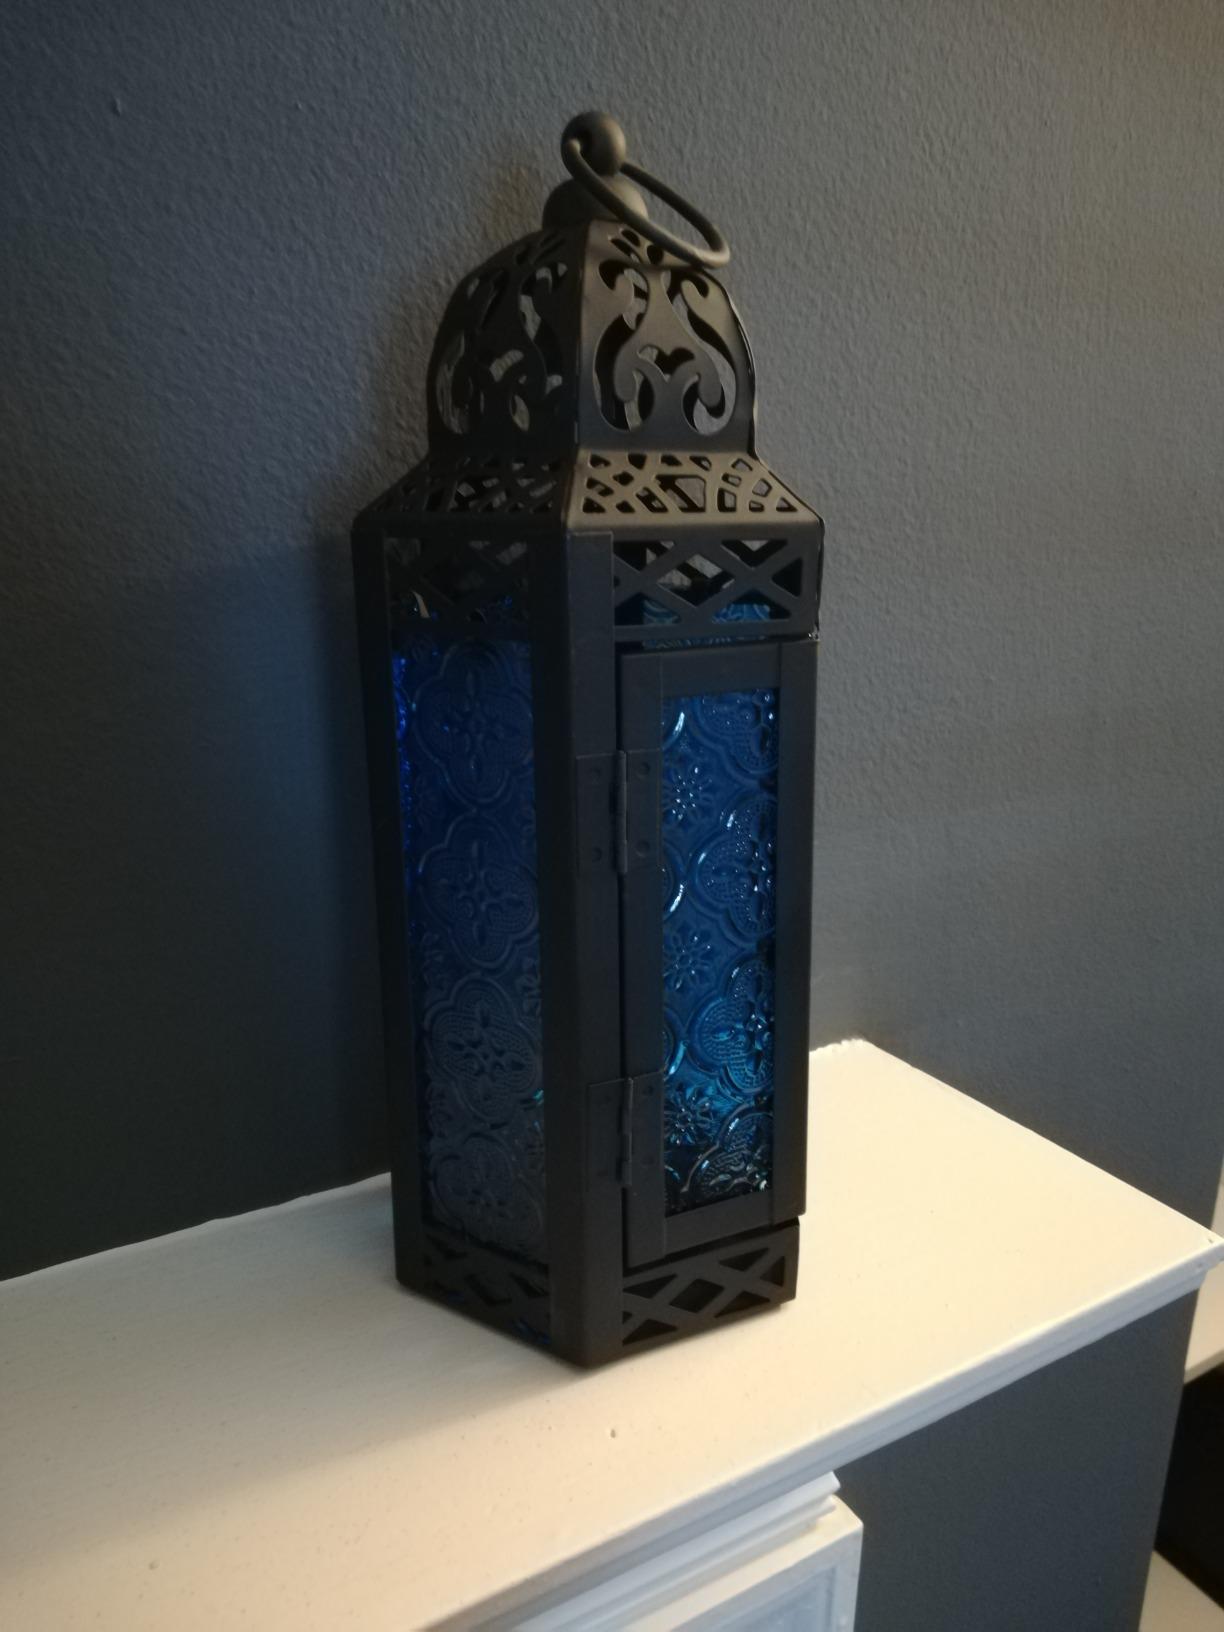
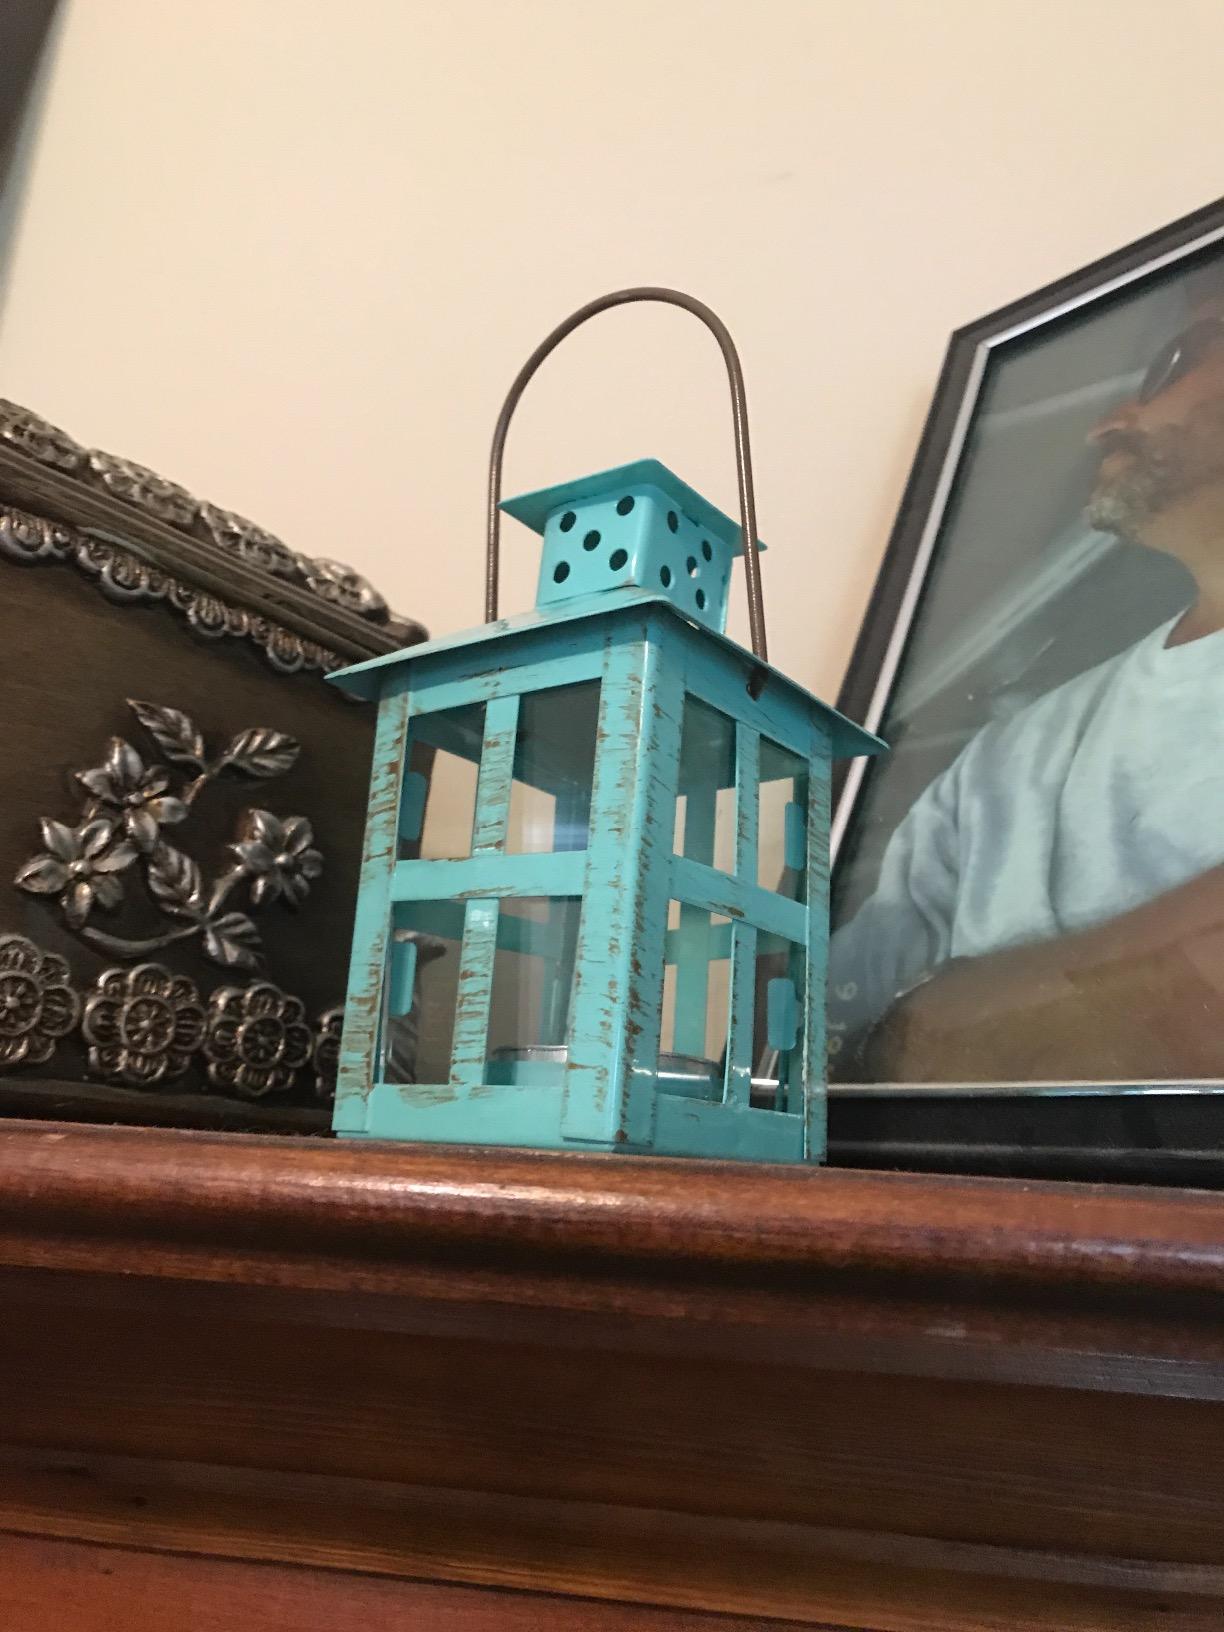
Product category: lantern
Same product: no